Joseph Frankel

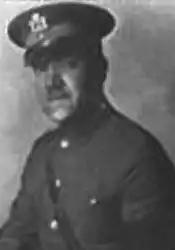
Joseph Frankel

Lieutenant Joseph Frankel (1882–1956) was an American klezmer musician, clarinetist and military band bandleader of the early 20th century.